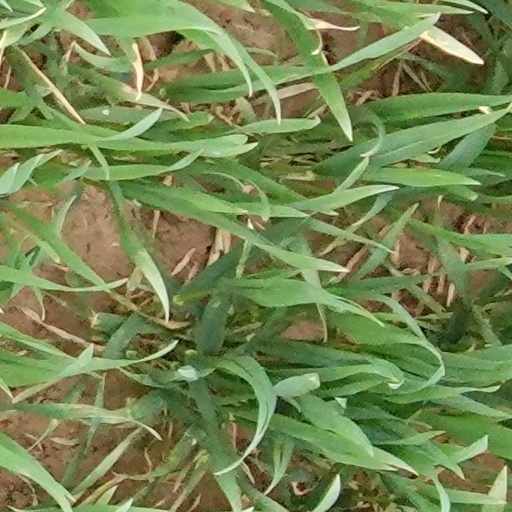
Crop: wheat